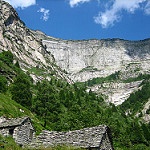
Label: mountain